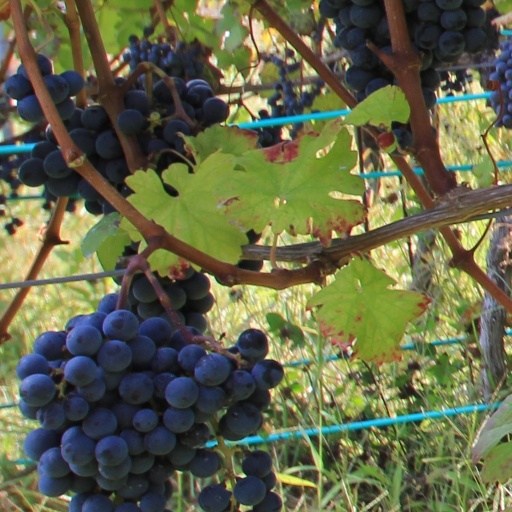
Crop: grape